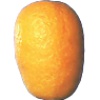
Label: kumquats